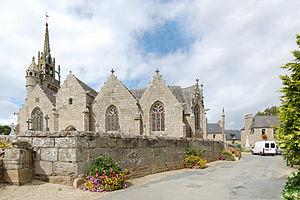
Enclos paroissial de Trédrez, France.
Cet article recense une partie des monuments historiques des Côtes-d'Armor, en France.
Cet article recense les monuments historiques français classés en 1911.
Le style Beaumanoir désigne une série d'édifices religieux bretons de la période flamboyante, d'une facture originale. Ils sont reconnaissables à leur clocher-mur élancé, accosté d'une tourelle d'escalier, et à leur chevet à trois pans, à hauts gables et à noues multiples. Ils sont construits à la fin du XVᵉ siècle et au XVIᵉ, principalement dans le Bas-Trégor. Le style est imité jusqu'au XIXᵉ siècle.
Églises possédant un clocher-mur, ou clocher à peigne, clocher-arcade ou campenard.